Start It Up (Shake It Up)

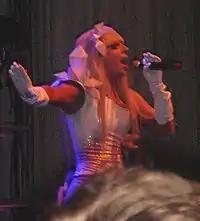
"Start It Up" is one of the multiple "Shake It Up" episodes that reference pop singer Lady Gaga.

Next, the girls get ready for school, and CeCe does her daily ritual of yelling out her apartment window for Rocky, who lives on the floor above, to get ready for school. While preparing for school, "Shake it Up Chicago" appears on television, and CeCe dances along to it. CeCe's mother, Georgia (Anita Barone), who is a police officer, and her brother Flynn (Davis Cleveland). When Georgia orders CeCe to fix breakfast for Flynn, Rocky arrives through the window, to rush CeCe to catch the subway for school. In a rush, the duo prepare a "one-minute breakfast" for Flynn, mixing his cereal in a blender and putting it in a bag. As they arrive at school, their friend Deuce (Adam Irigoyen) is introduced, offering them bootleg Lady Gaga concert tickets. He then tells them about an opportunity to audition on their favorite show, "Shake it Up Chicago." After deciding to go to the auditions, their rivals, Gunther and Tinka Hessenheffer (Kenton Duty and Caroline Sunshine), are introduced, and they tell CeCe and Rocky their plans of trying out for the show as well.